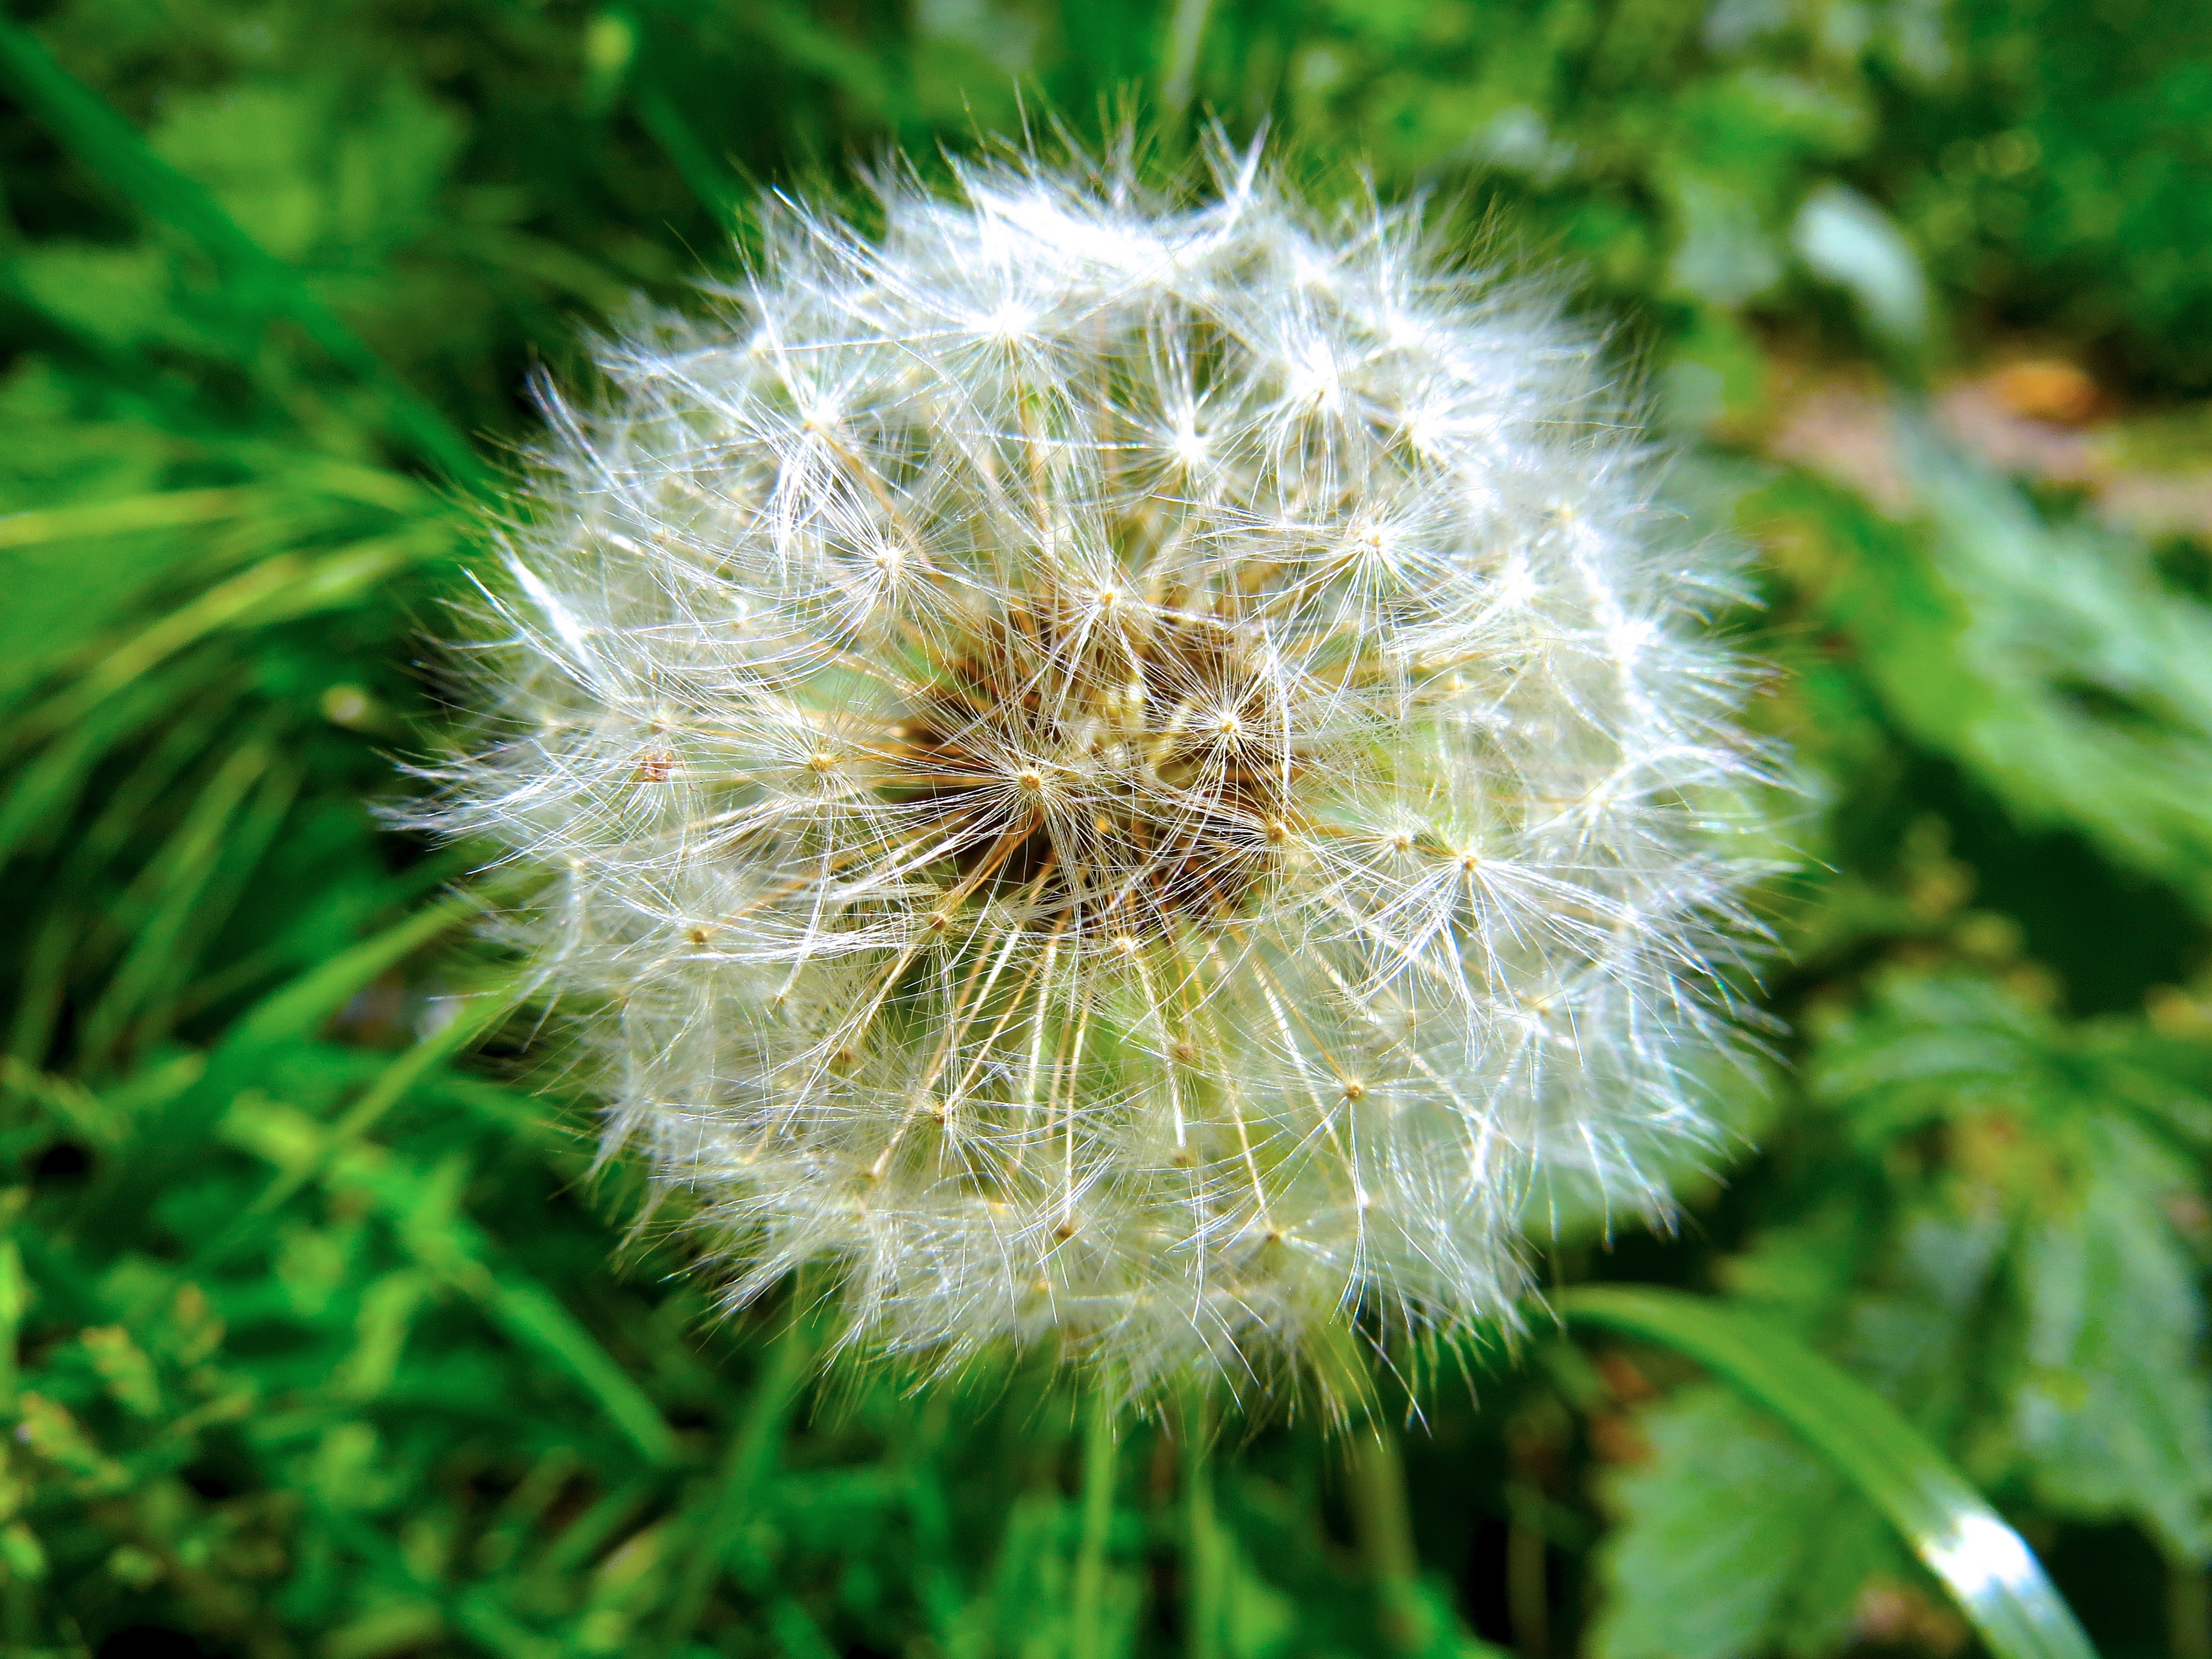
nature, grass, plant, dandelion, flower, green, produce, macro, botany, close, flora, wildflower, close up, thistle, macro photography, blowball, flowering plant, daisy family, dandelion seed head, plant stem, land plant, thorns spines and prickles